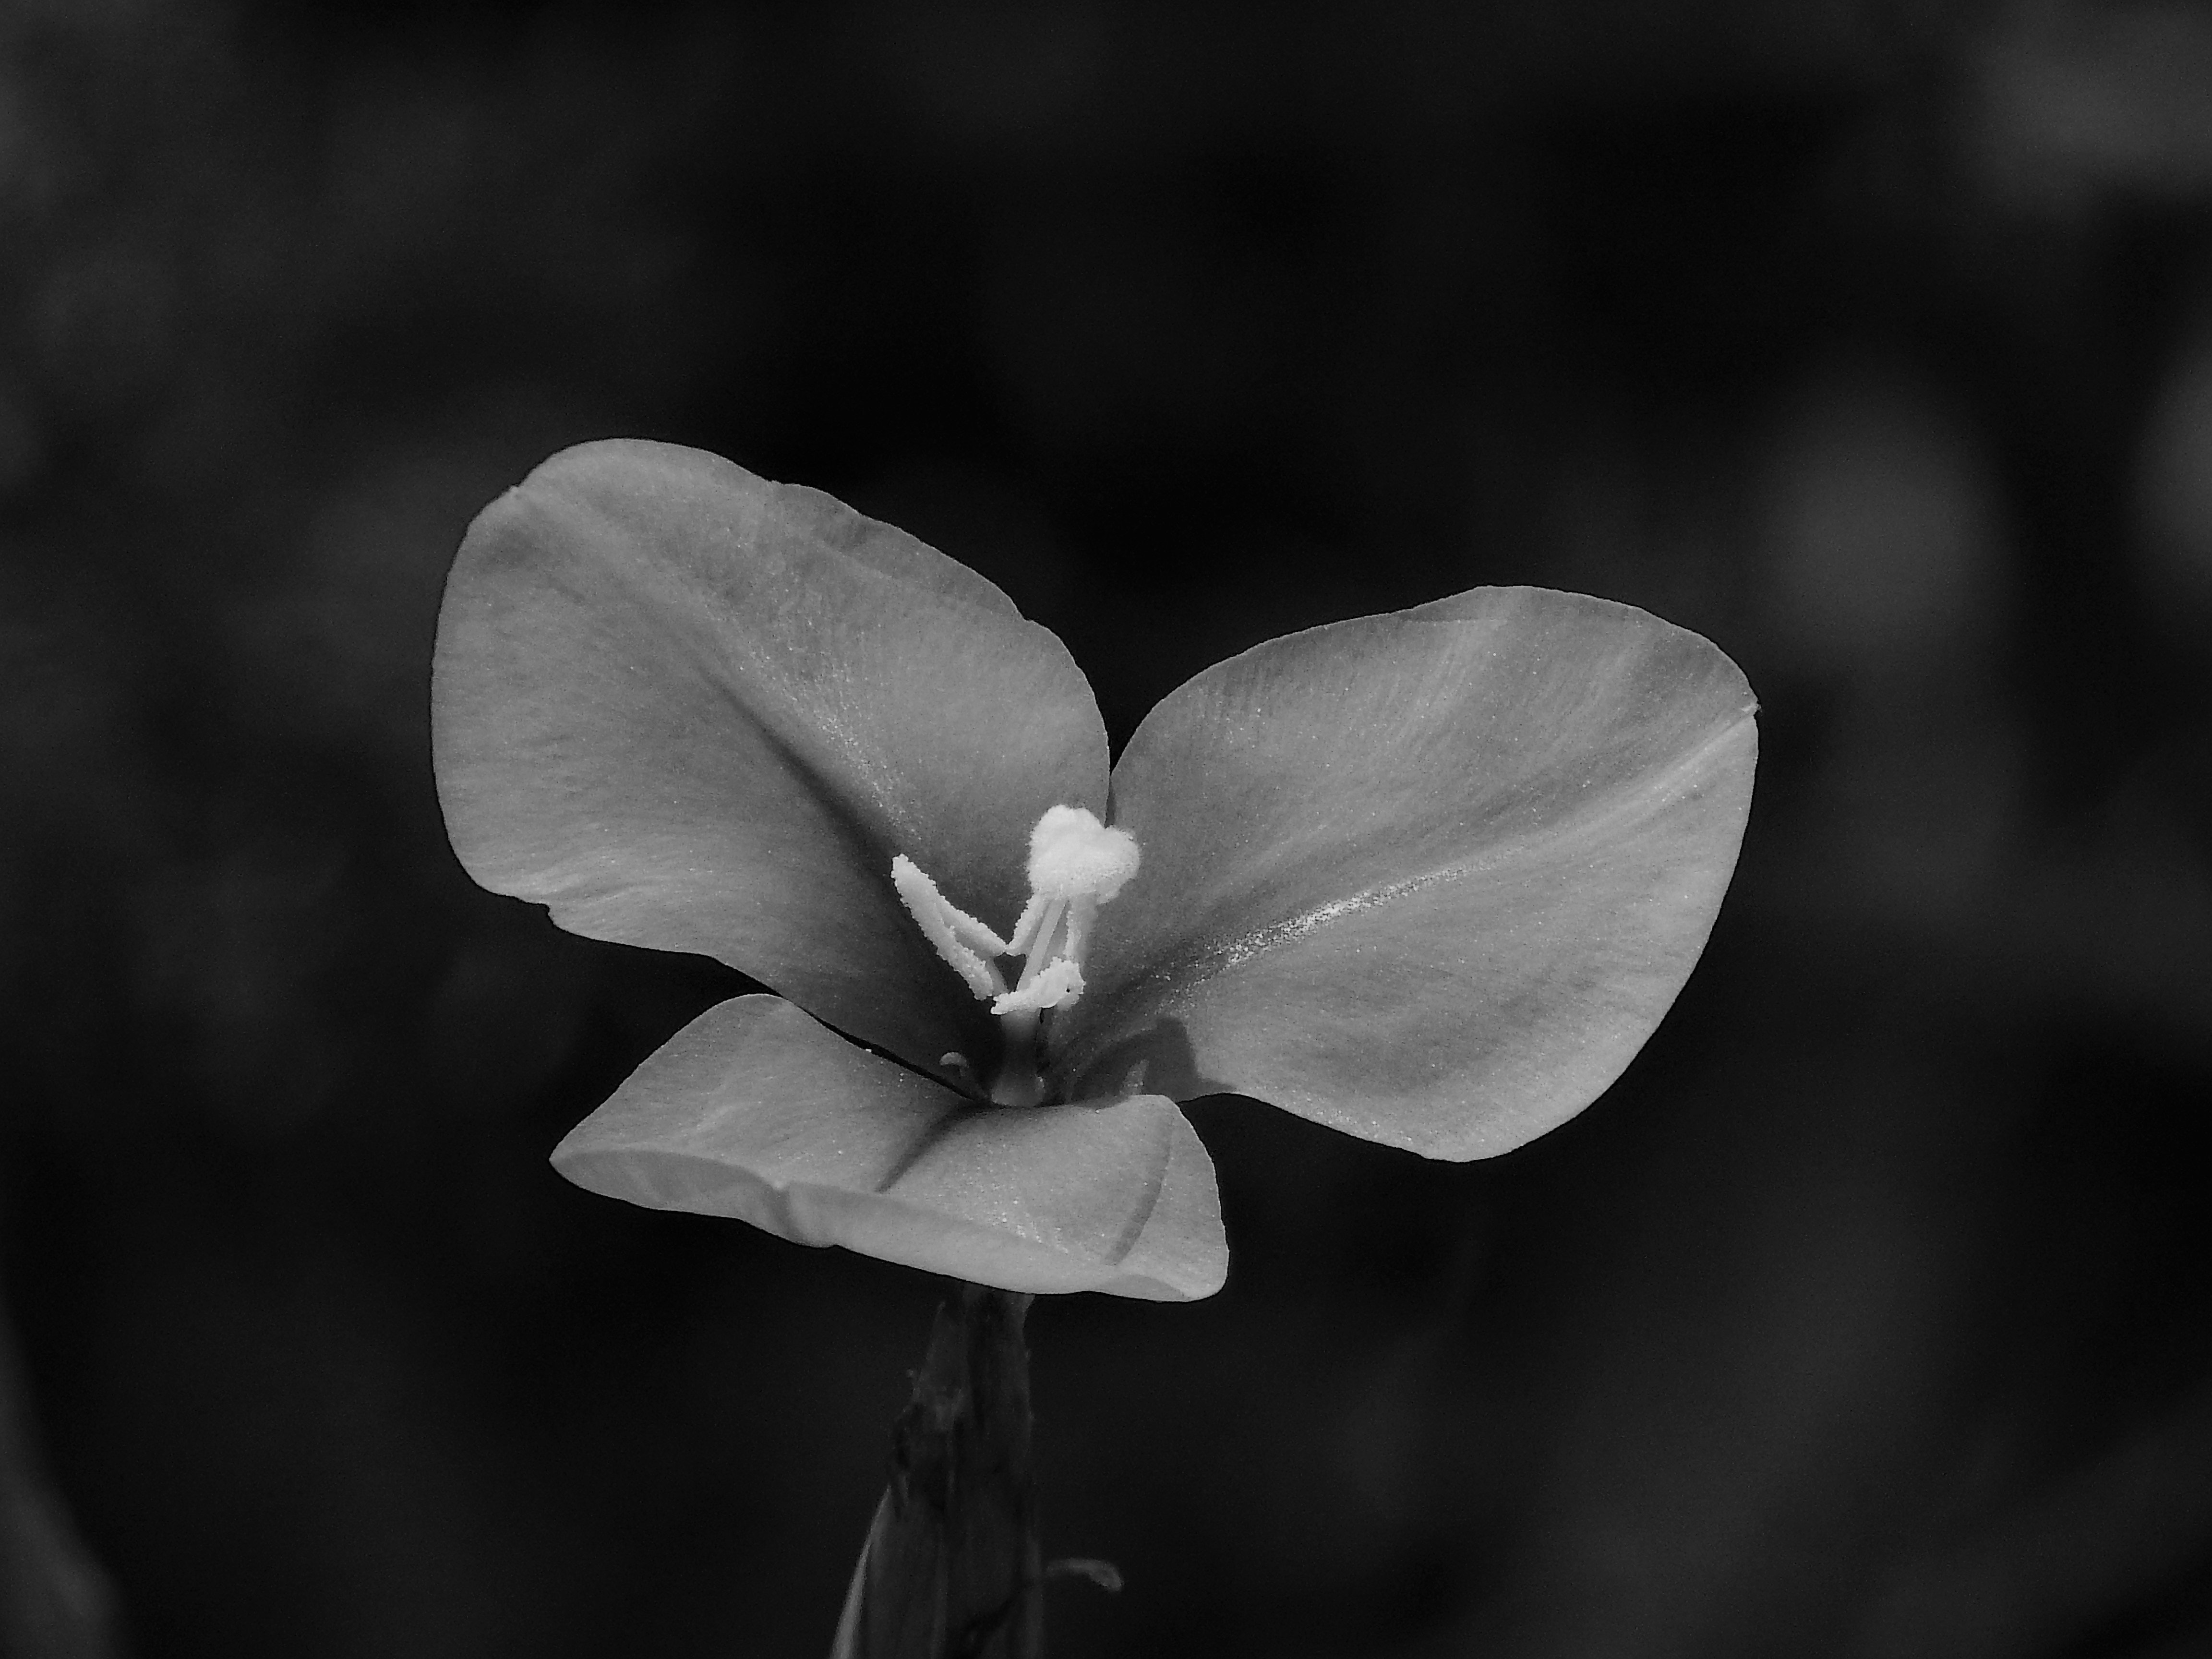
petal, white, flower, monochrome photography, black and white, plant, flowering plant, monochrome, wildflower, photography, violet family, sego lily, plant stem, style